List of Kentucky Wildcats starting quarterbacks

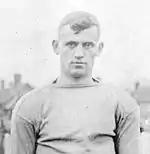
Doc Rodes

The following players were the predominant quarterbacks for the Wildcats each season after the establishment of the Southern Intercollegiate Athletic Association until the establishment of the Southern Conference.